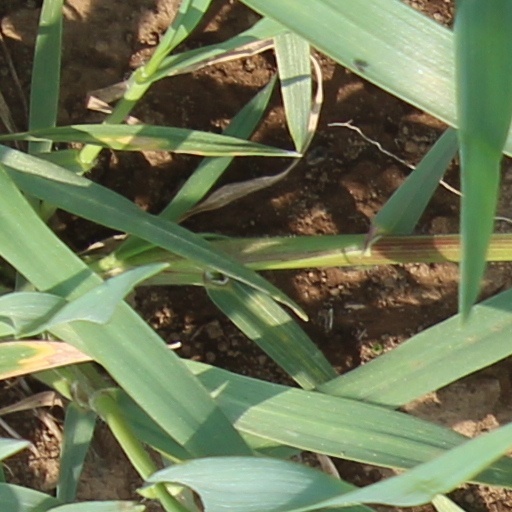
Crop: wheat